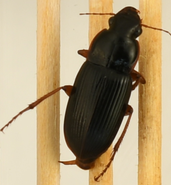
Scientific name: Harpalus pensylvanicus
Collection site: Sterling Site (STER), plot STER_006